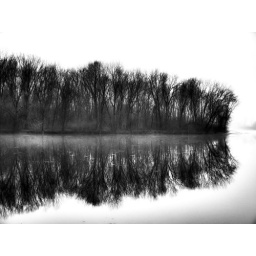
A peninsula of trees reflected in the water spotted during our morning hike at Viking park in Stoughton Wisconsin.